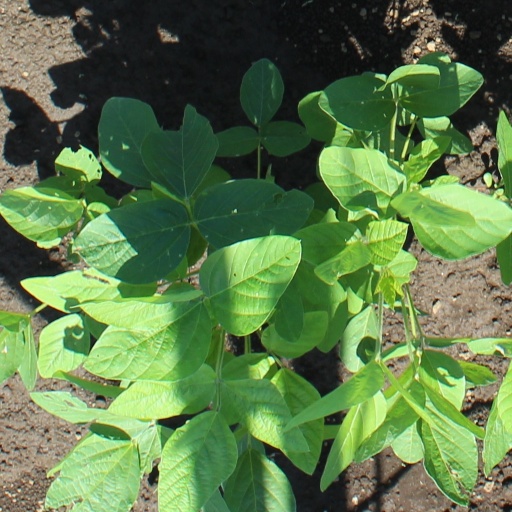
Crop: soybean